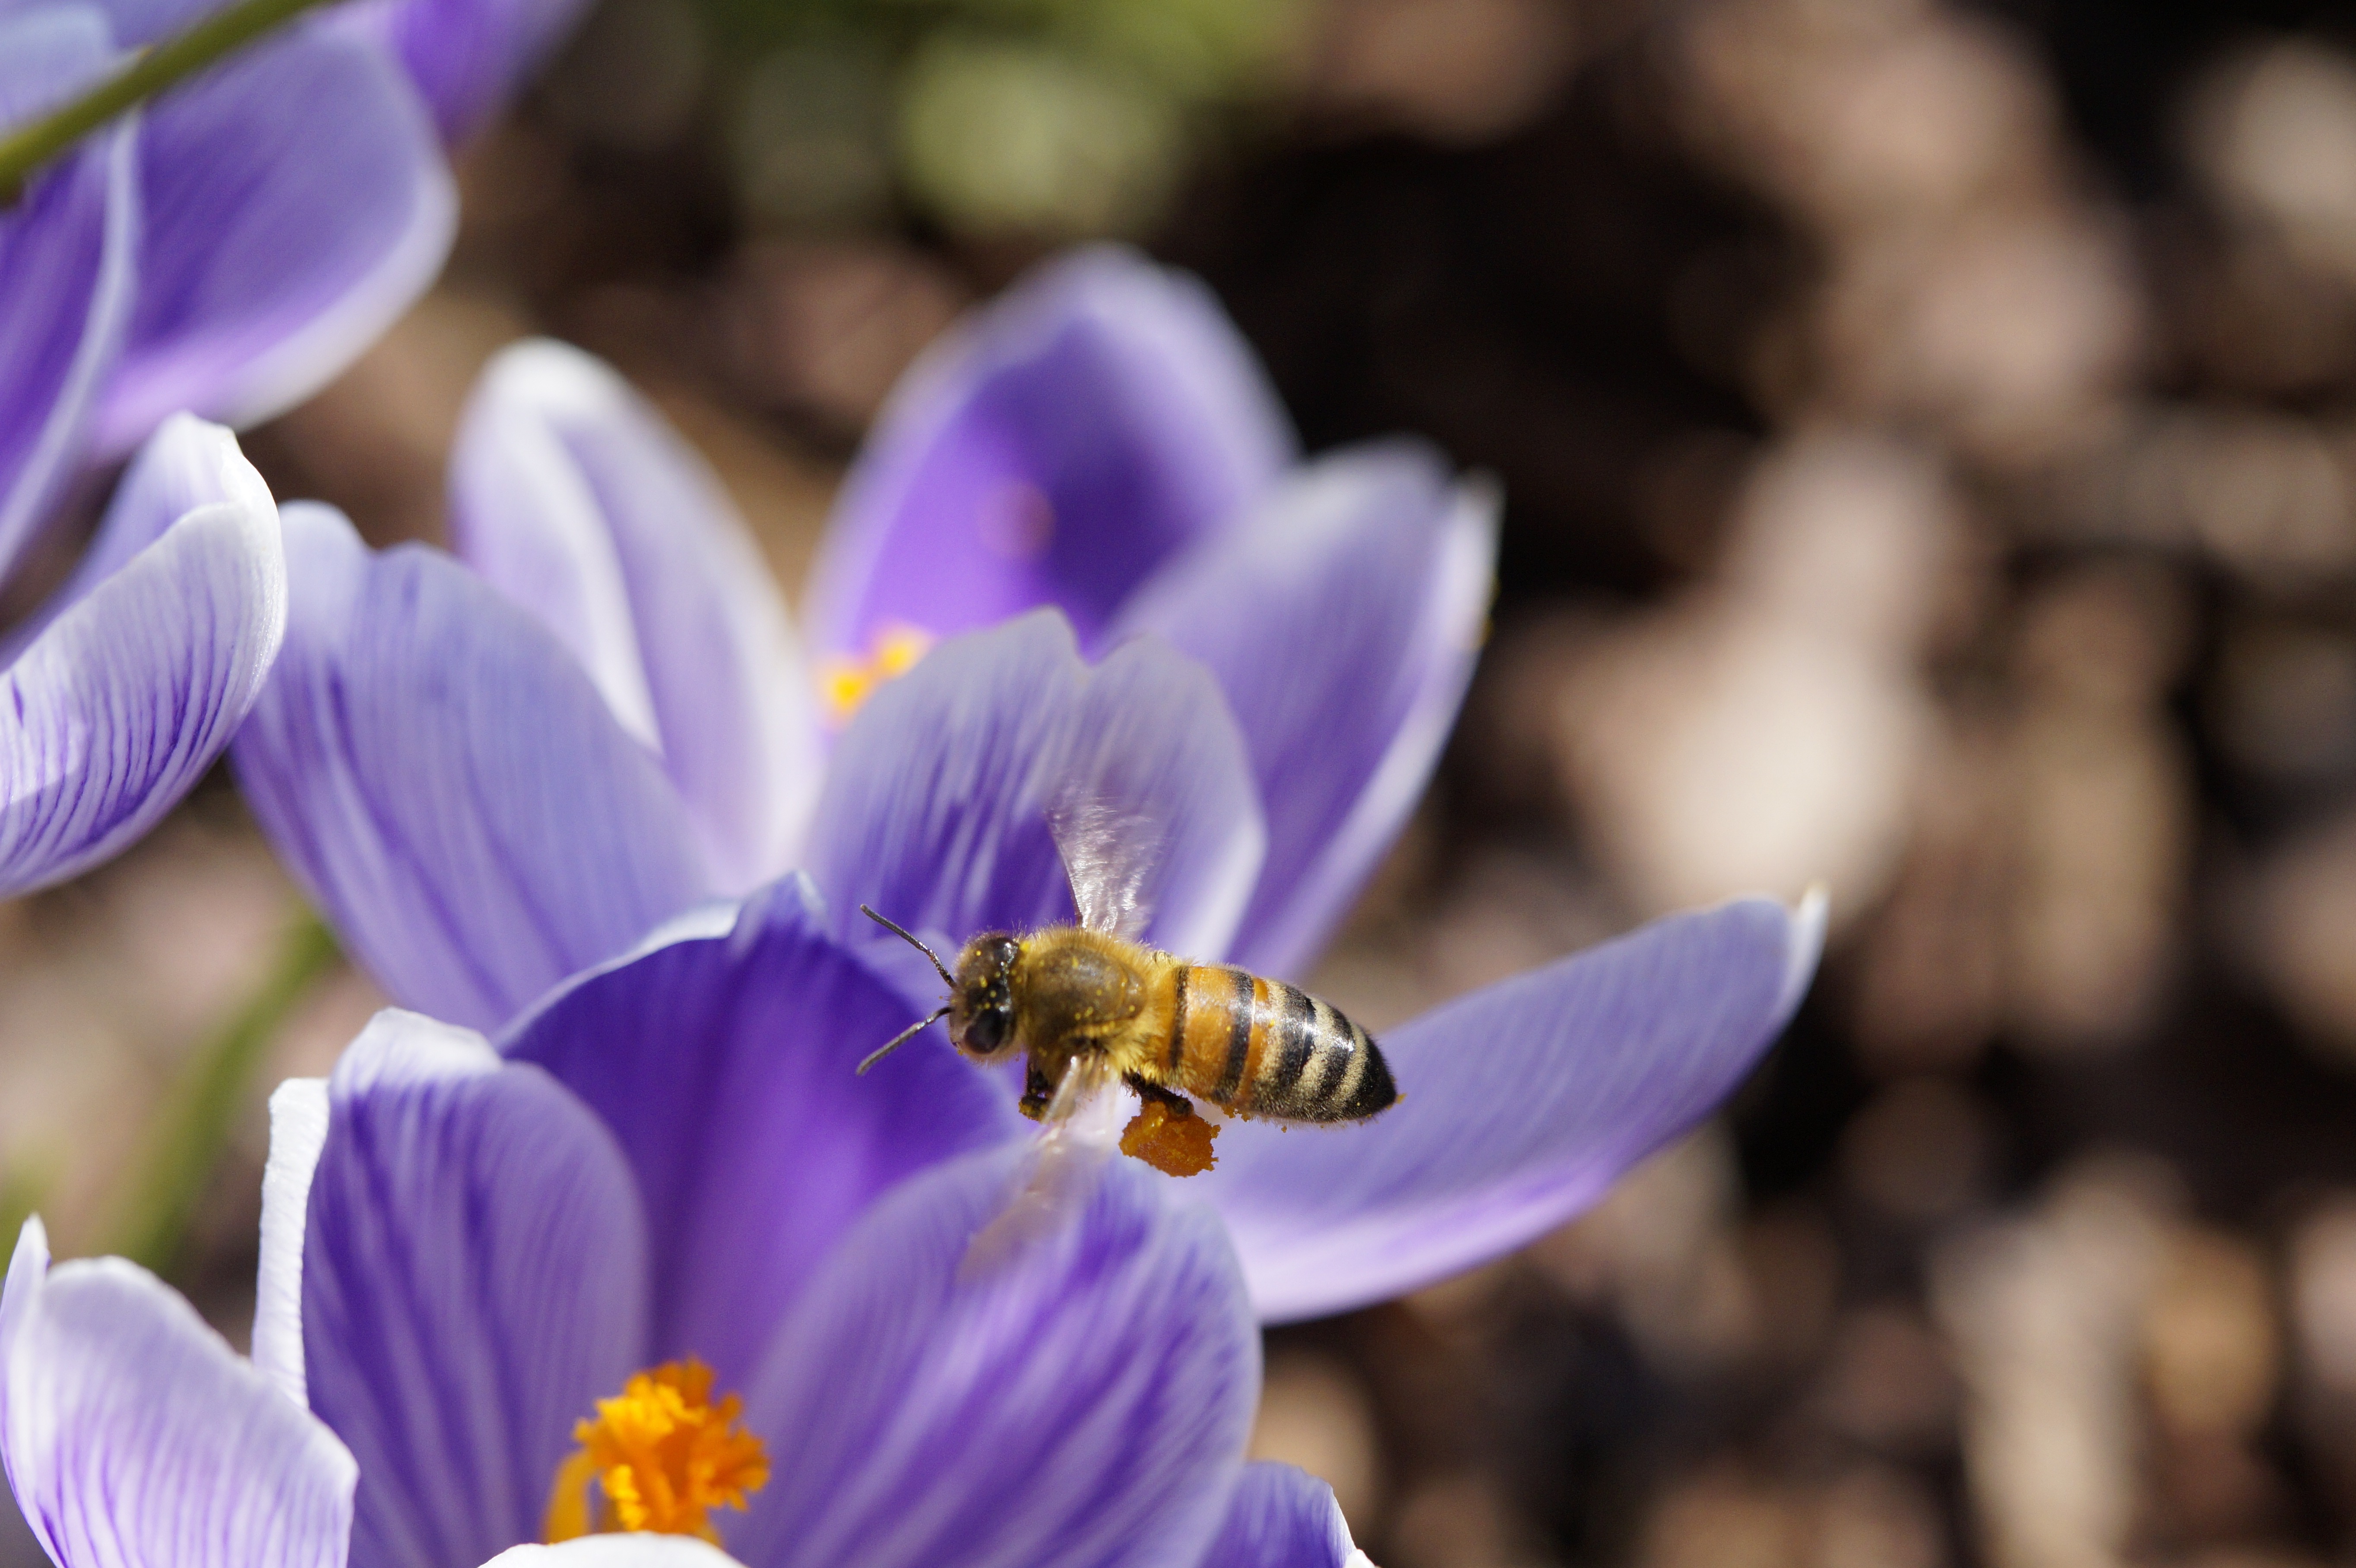
blossom, plant, flower, petal, bloom, pollen, pollination, spring, insect, macro, flight, botany, blue, movement, close, flora, sprinkle, wildflower, close up, eye, bee, crocus, collect pollen, collect, panties, macro photography, flowering plant, b hen, land plant, iris family, collecting flight